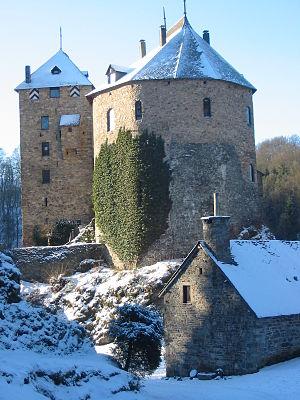
Robertville est une section de la commune belge de Waimes située en Région wallonne dans la province de Liège.